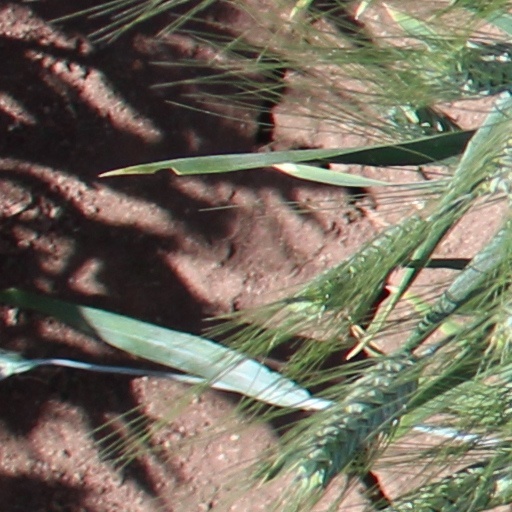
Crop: wheat